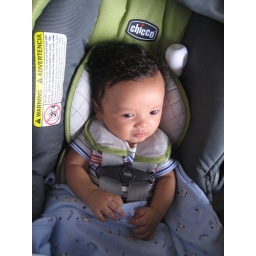
Ezra, son of Lovelyn and Jeff Hansen chillin' in his car seat